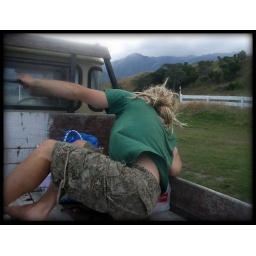
On the way to off road in a dry river bed in Olivia's amazing truck